Ali Mardan Khan Bakhtiari

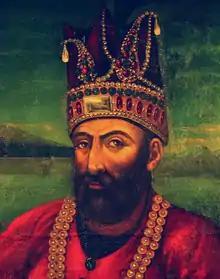
Portrait of Nader Shah, who dismantled the Safavid dynasty and started the Afsharid dynasty, ruling from 1736 to 1747.

Ali Mardan is first mentioned after the death of the Afsharid ruler Nader Shah in 1747, as one of the supporters of the latter's nephew Ali Qoli Khan, who was crowned as Adil Shah ("righteous king") in Mashhad. The new ruler, however, "lacked his uncle's imperious magnetism to pull together the surviving elements of a sprawling and exhausted empire." Rather than marching to the old Safavid capital of Isfahan to ensure the safeguard of the city, he sent his brother Ebrahim Mirza to the city instead, and stayed at Mashhad and held festives. This, however, reduced in the dissatisfaction of his underemployed army, while the city was weakened to near-poverty. In late 1747, Ali Mardan asked for Adil Shahs allowance to allow him to lead his Bakhtiari men home, which the latter declined. Nonetheless, Ali Mardan and his men ignored his order and left the city—they were hunted by a force sent by Adil Shah, which they inflicted an overwhelming defeat on.